1982 Copa Libertadores finals

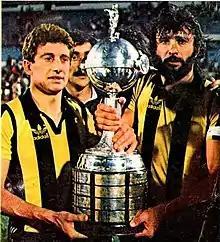
Peñarol, champions

The 1982 Copa Libertadores de América finals was the final two-legged tie to determine the champion of the 1982 edition. It was contested by Uruguayan club Peñarol and Chilean club Cobreloa. The first leg of the tie was played on 26 November at Estadio Centenario (used by Peñarol as its home venue by then) with the second leg played on 30 November at Estadio Nacional in Santiago.